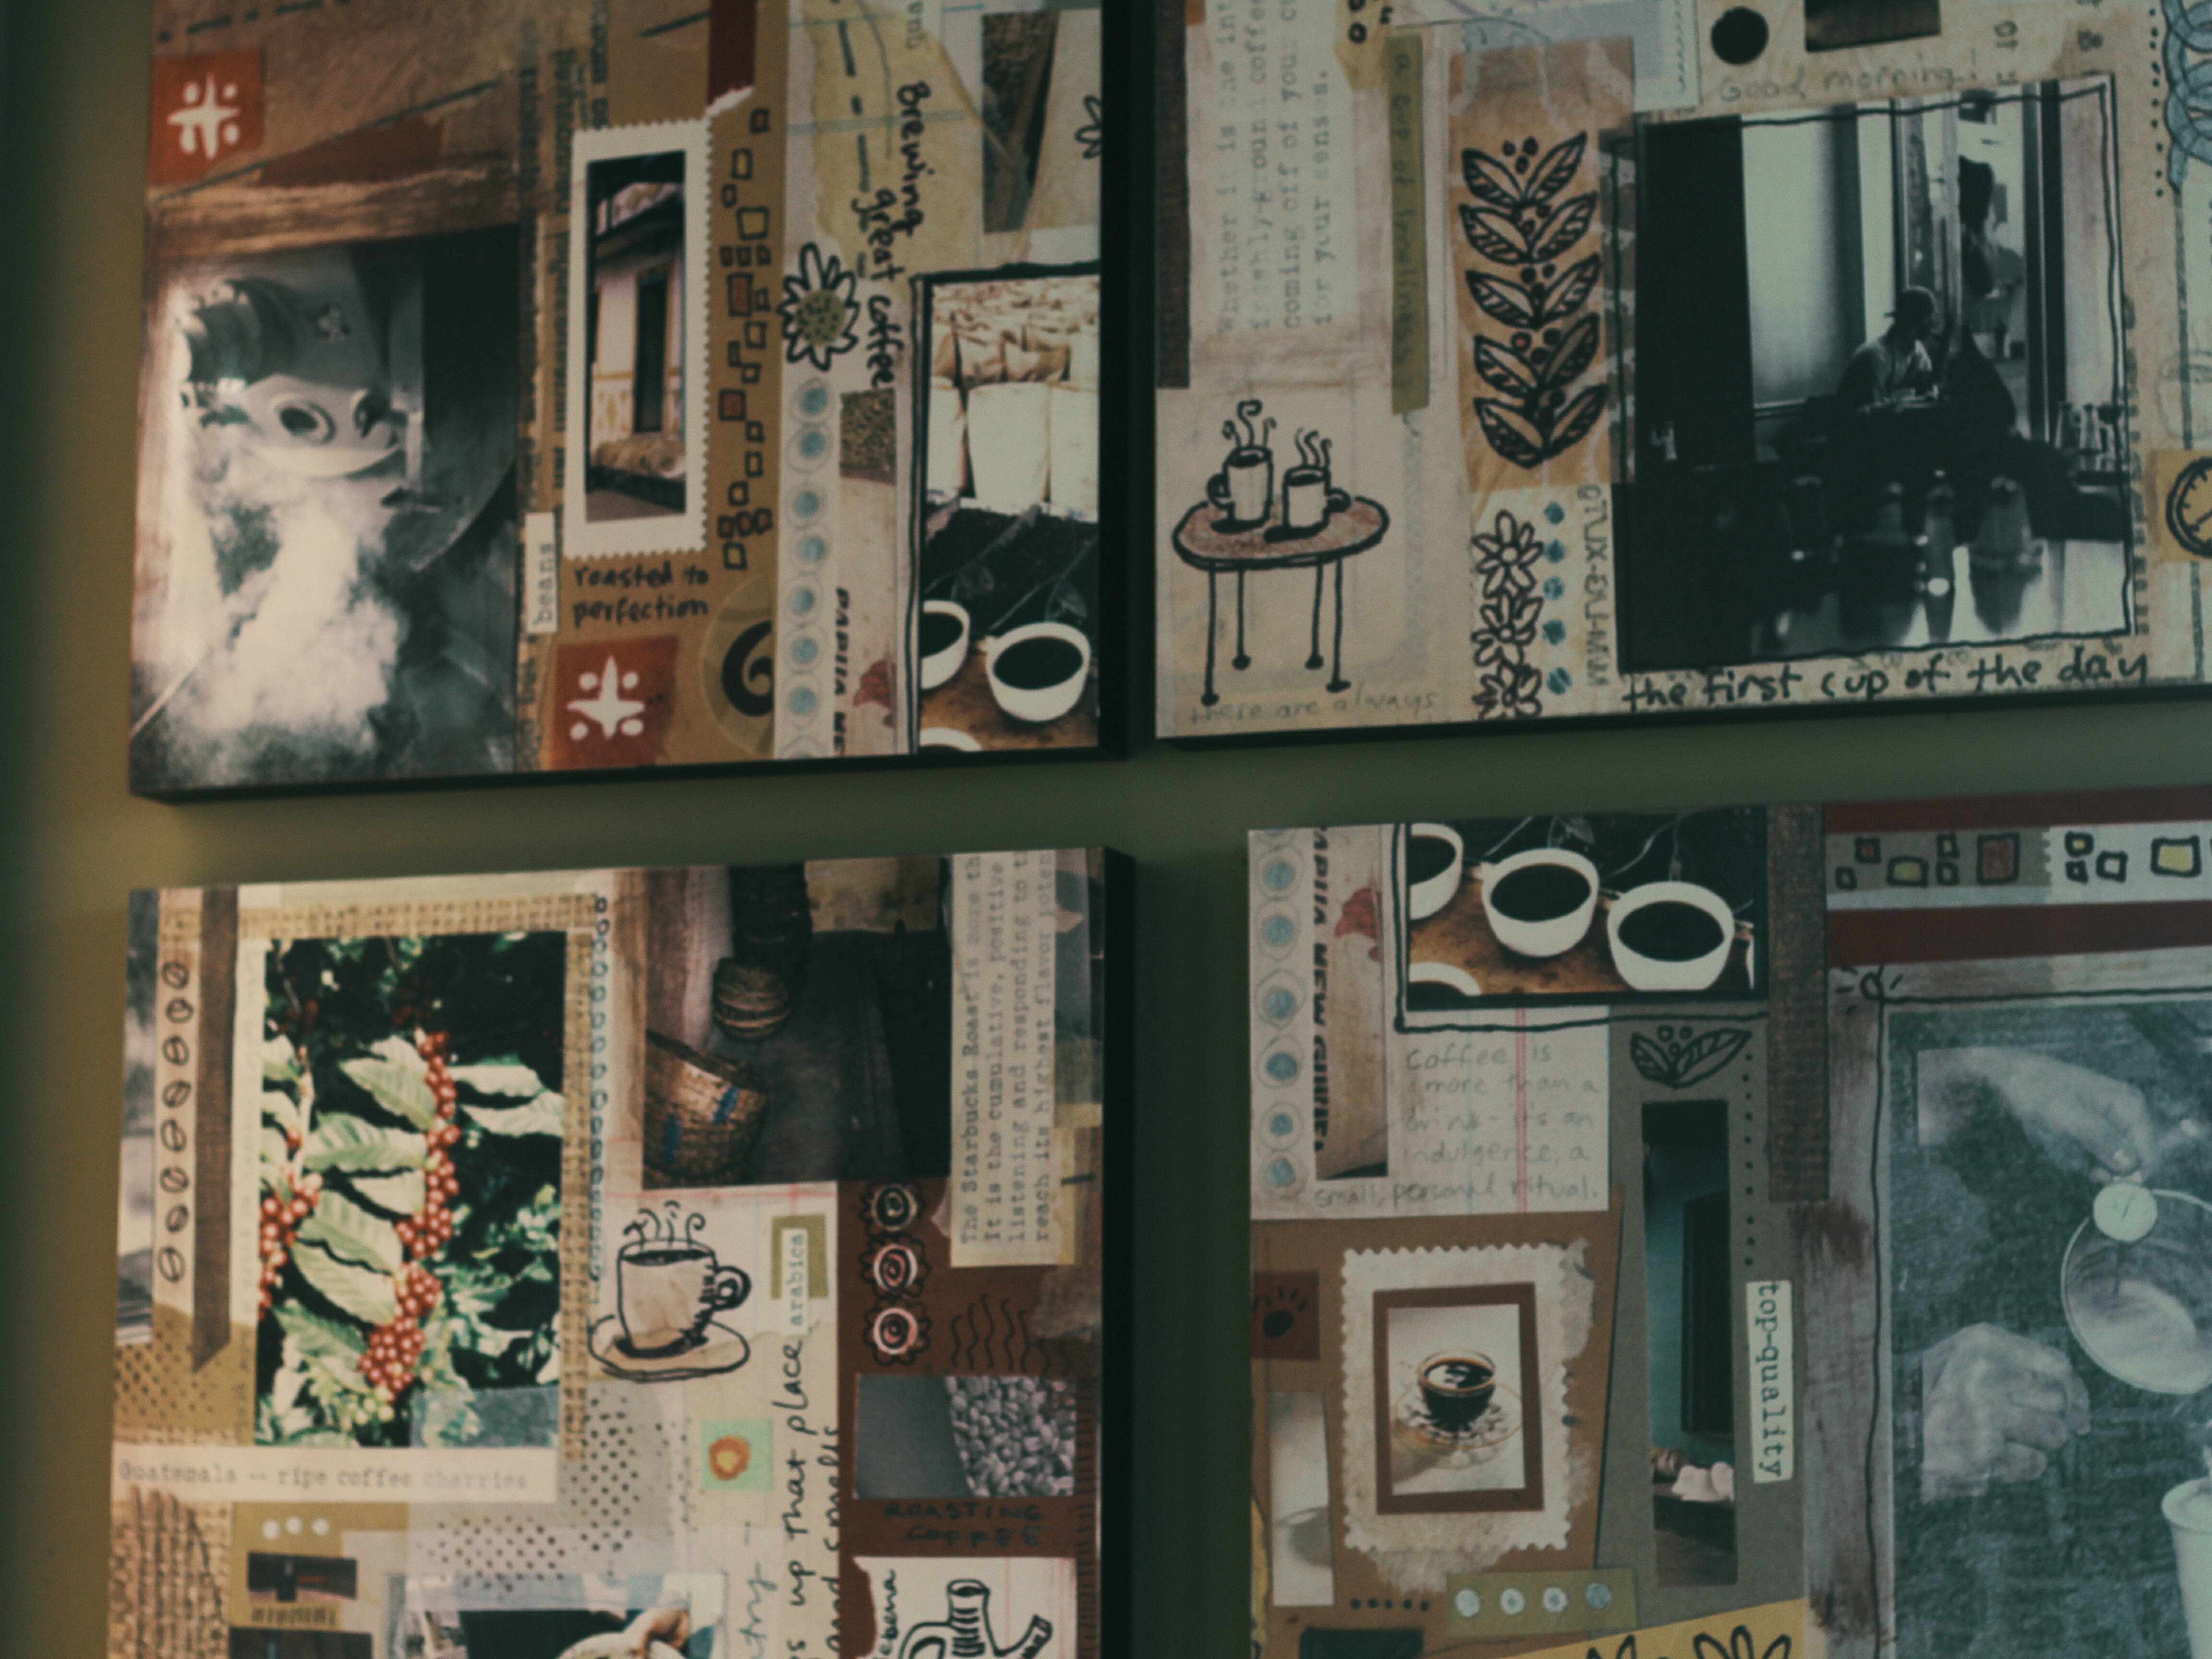
wall, painting, interior design, art, drawing, tourist attraction